Johnny Juzang

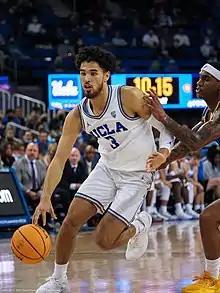
Juzang with UCLA in 2021

Jonathan Anh Juzang (born March 17, 2001) is an American professional basketball player who plays for the Minnesota Timberwolves of the National Basketball Association (NBA). He began his college basketball career playing one season with the Kentucky Wildcats before transferring and spending two seasons with the UCLA Bruins. A two-time all-conference selection in the Pac-12, Juzang earned third-team All-American honors as a junior in 2022. As a sophomore, he was named to the All-Tournament Team of the 2021 NCAA tournament, as the Bruins advanced to the Final Four.